Ernakulam district

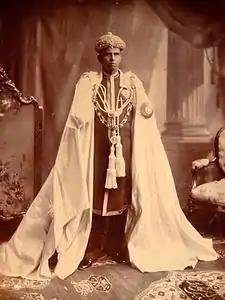
Rama Varma XV at the Delhi Durbar of 1903.

Ernakulam has played a part in the political history of south India since ancient times. The Jews, Syrians, Arabs, Chinese, Dutch, British, and Portuguese seafarers followed the sea route to the Kingdom of Cochin and left their impressions on the town. The port at Kozhikode held superior economic and political position in medieval Kerala coast, while Kannur, Kollam, and Kochi, were commercially important secondary ports, where the traders from various parts of the world would gather. In 1664, the municipality of Fort Kochi was established by Dutch Malabar, making it the first municipality in Indian subcontinent, which got dissolved when the Dutch authority got weaker in 18th century. In 1896, the Maharaja of Cochin initiated local administration by forming a town council in Ernakulam. Initially, The district's headquarters were located in the portion of the city known as Ernakulam, which gave the district its name; the headquarters was relocated afterwards to Kakkanad.